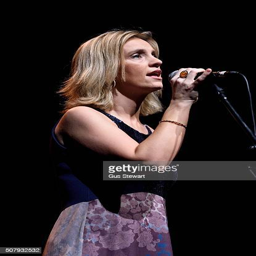
folk rock artist performs on stage